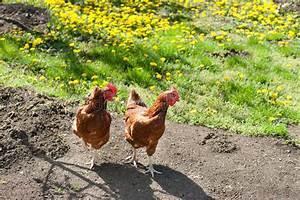
chicken